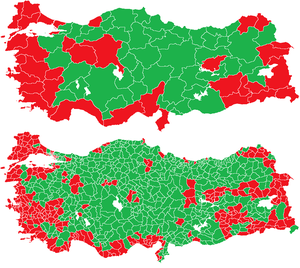
Le référendum de 2017 en Turquie est un scrutin qui a eu lieu le 16 avril 2017. Il vise à inscrire dans la Constitution de 1982 les amendements de 2017 qui constituent le passage des institutions d'un régime parlementaire vers un régime présidentiel.